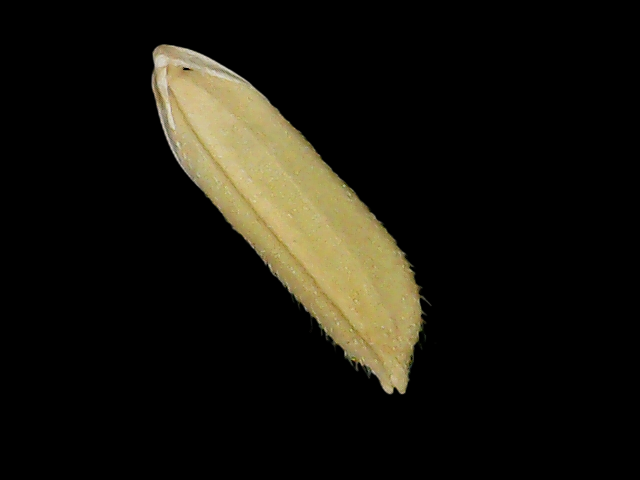
Rice variety: Bd75